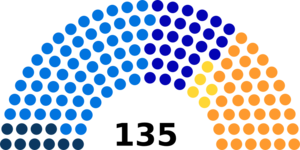
Diagramme des sièges au Conseil national suisse (1878)
Les élections fédérales suisses de 1878 se sont déroulées le 27 octobre 1878. Ces élections permettent d'élire au système majoritaire les 135 députés répartis sur 48 arrondissements électoraux eux-mêmes répartis sur les 22 cantons, siégeant au Conseil national, pour une mandature de trois ans.